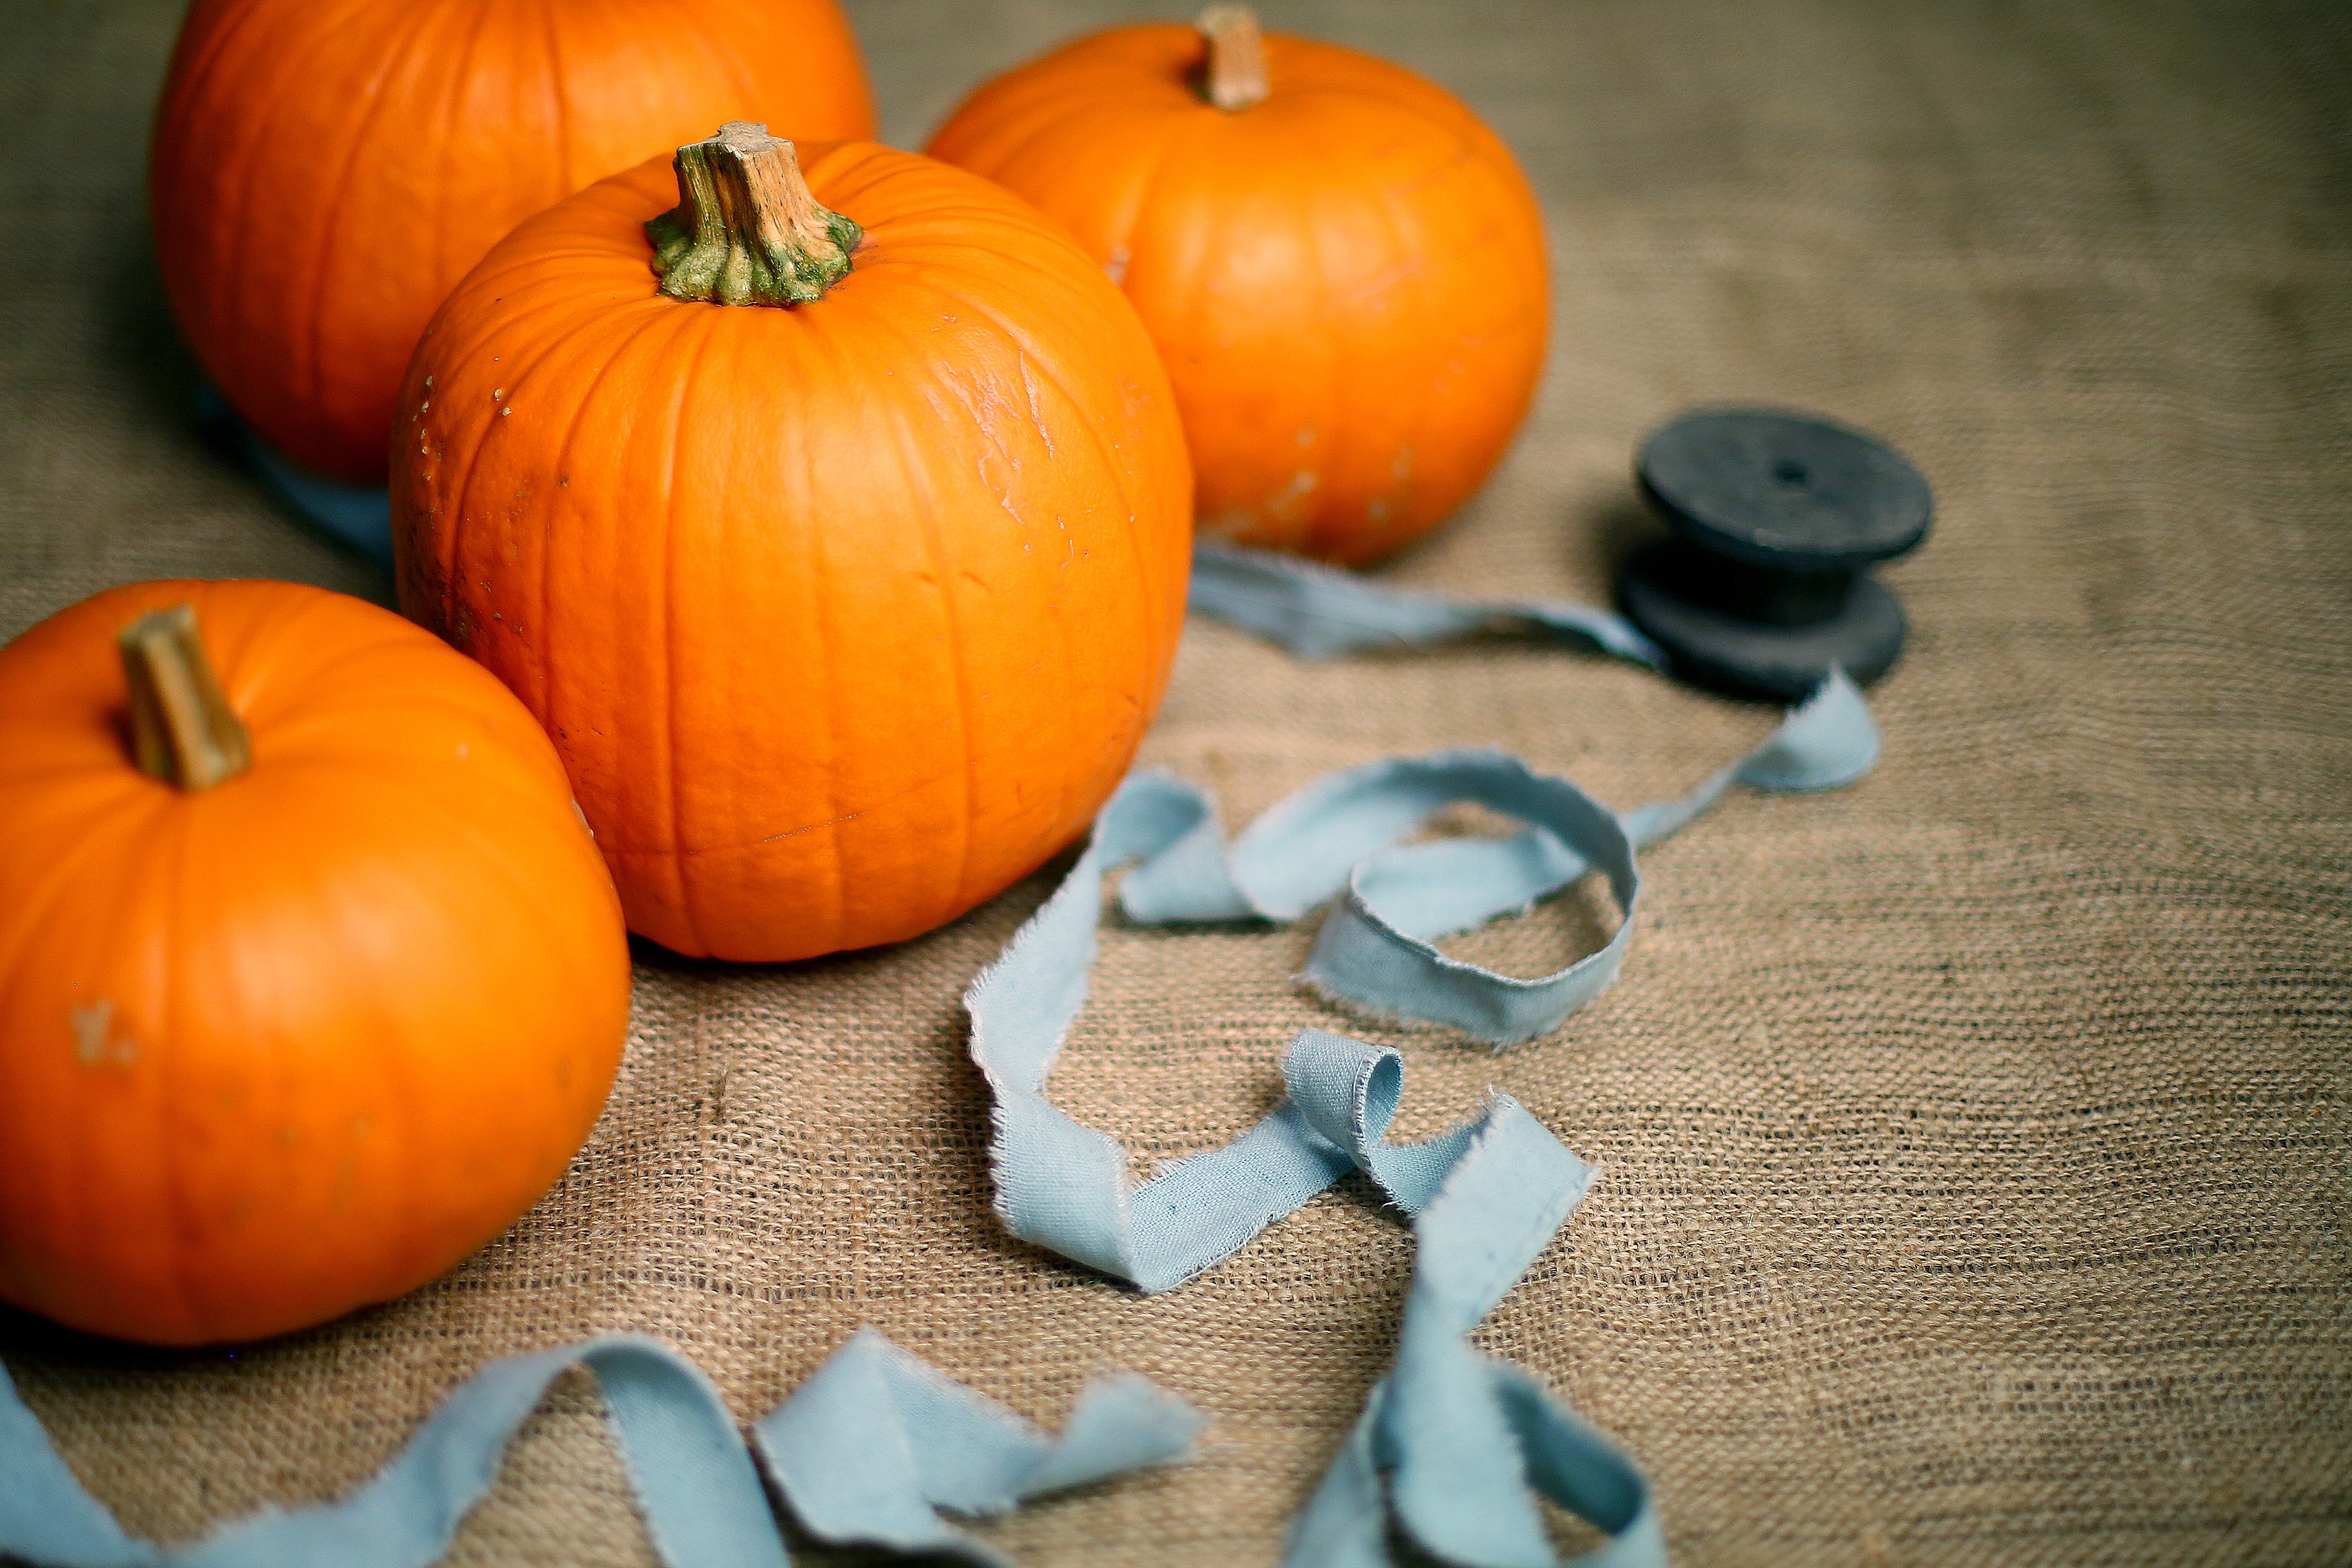
plant, food, produce, vegetable, autumn, pumpkin, ribbon, seasonal, calabaza, october